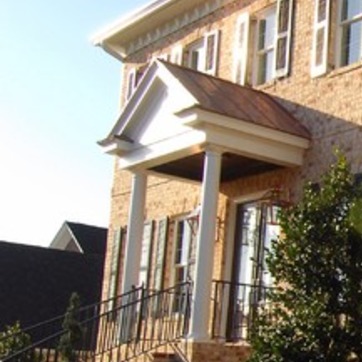
Material: brick